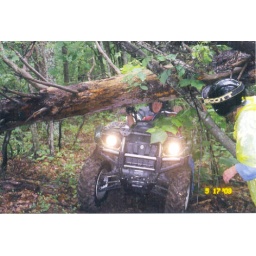
Daddy leading his machine under a low tree